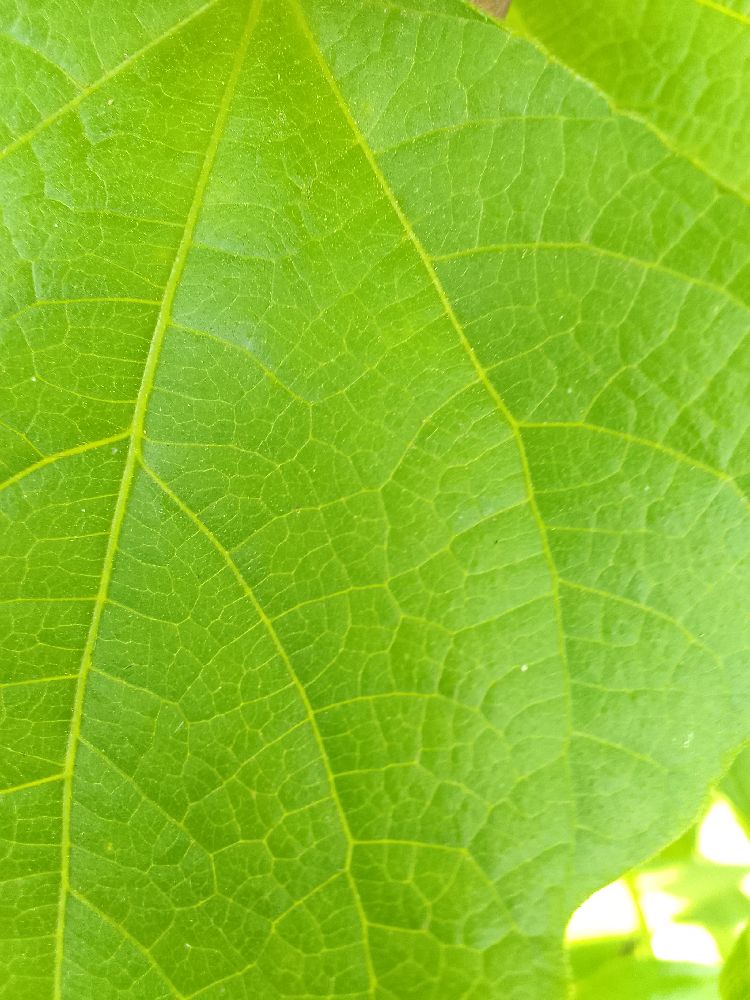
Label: healthy